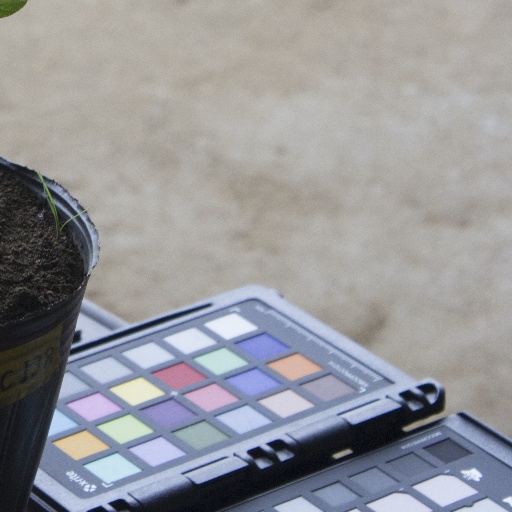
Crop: soybean